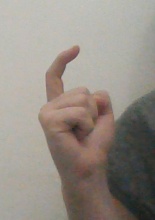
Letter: ra